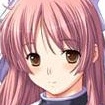
Portrait style: Anime Portrait